John Leslie (bishop of Kilmore, Elphin and Ardagh)

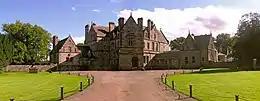
Castle Leslie, the family estate in Glaslough

Powell Leslie was the second son and one of twelve surviving children born to Charles Powell Leslie (1731-1800) and Prudence Leslie (1745 - ?). The Leslies were a numerous and prolific family with a long history of service in the Church of Ireland; his great-grandfather was Charles Leslie, a noted Non-Juror member of the Church of Ireland and one of the most prominent Jacobite propagandists after the 1688 Glorious Revolution.